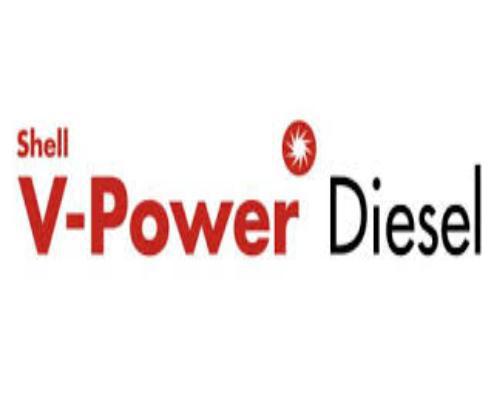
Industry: Transportation